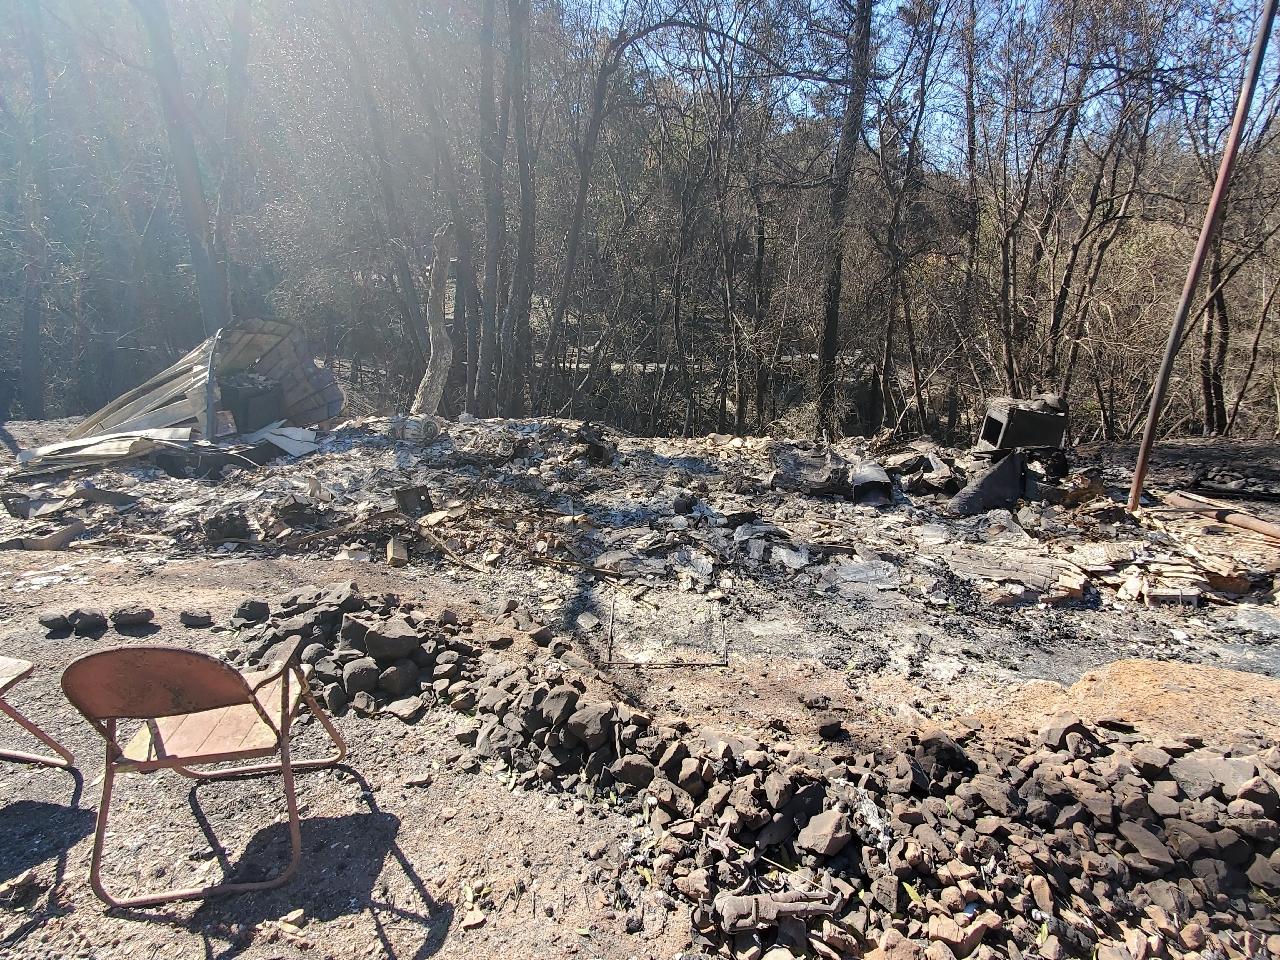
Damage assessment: destroyed